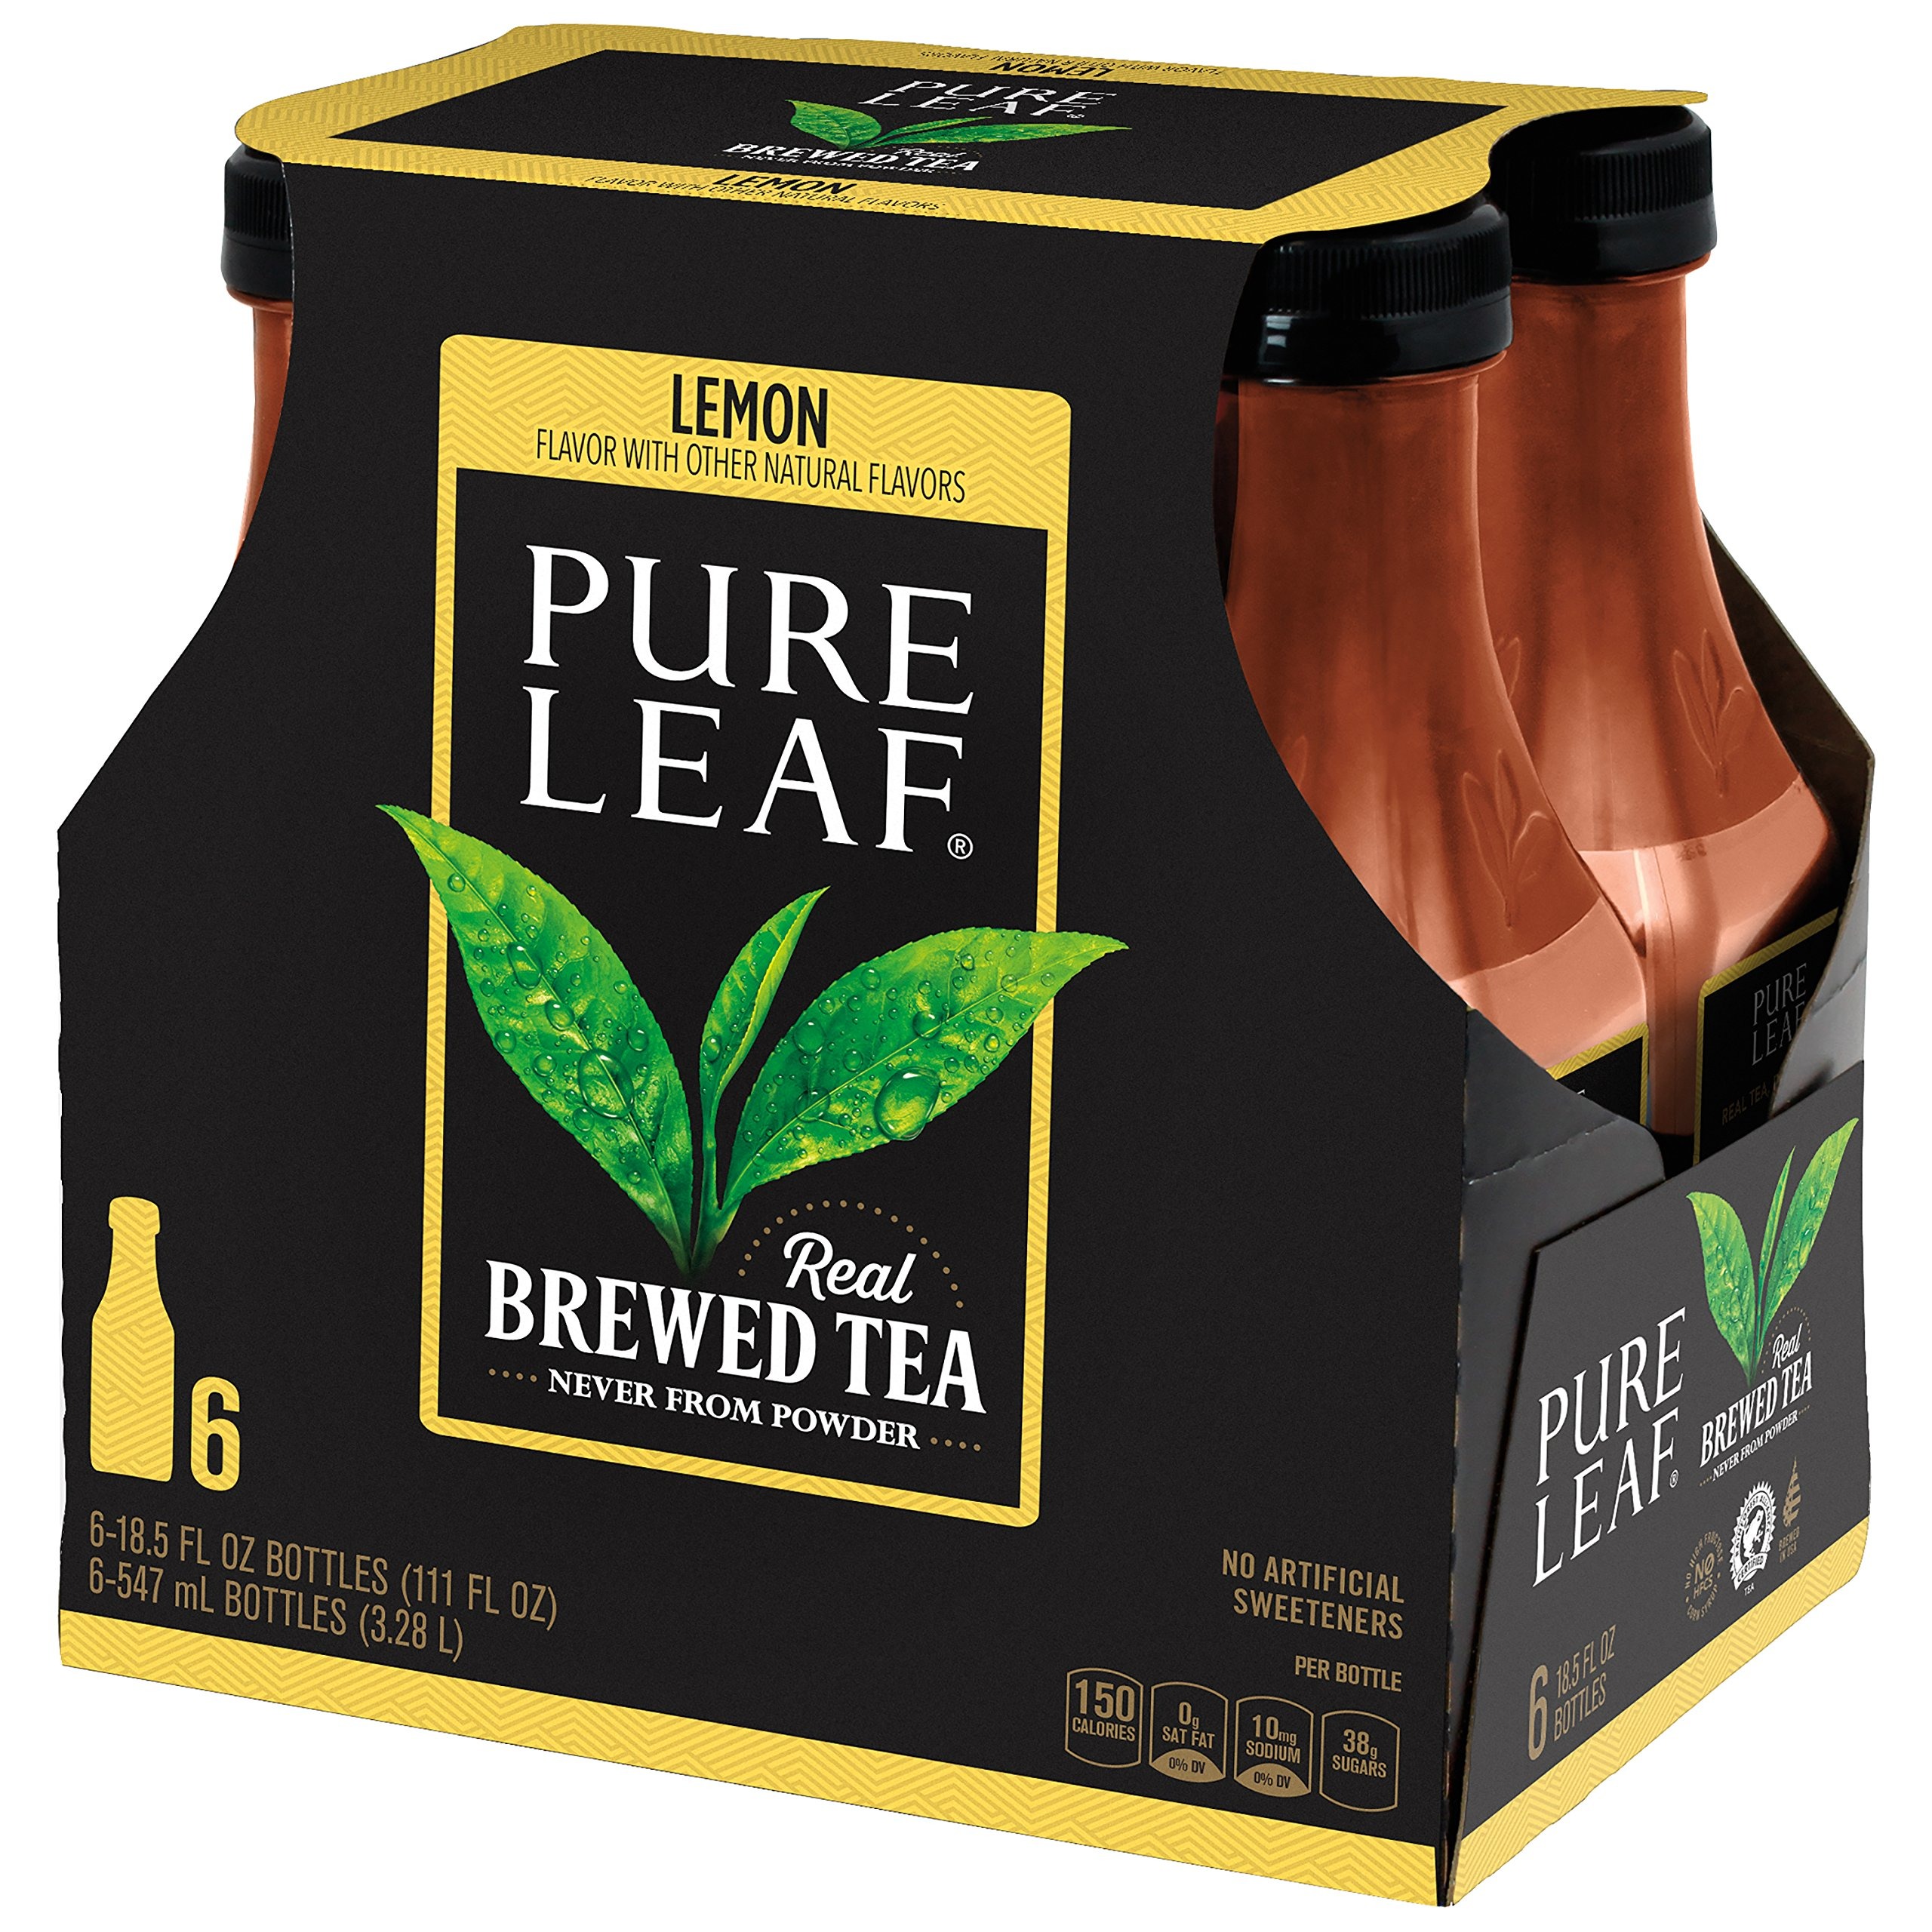
Item Name: Pure Leaf Iced Tea, Lemon, Sweetened, Real Brewed Tea, 18.5 Ounce Bottles (Pack of 6)
Bullet Point 1: Pack of six bottles, 18.5 ounces per bottle
Bullet Point 2: 160 calories per bottle
Value: 111.0
Unit: fl oz

Price: 8.9